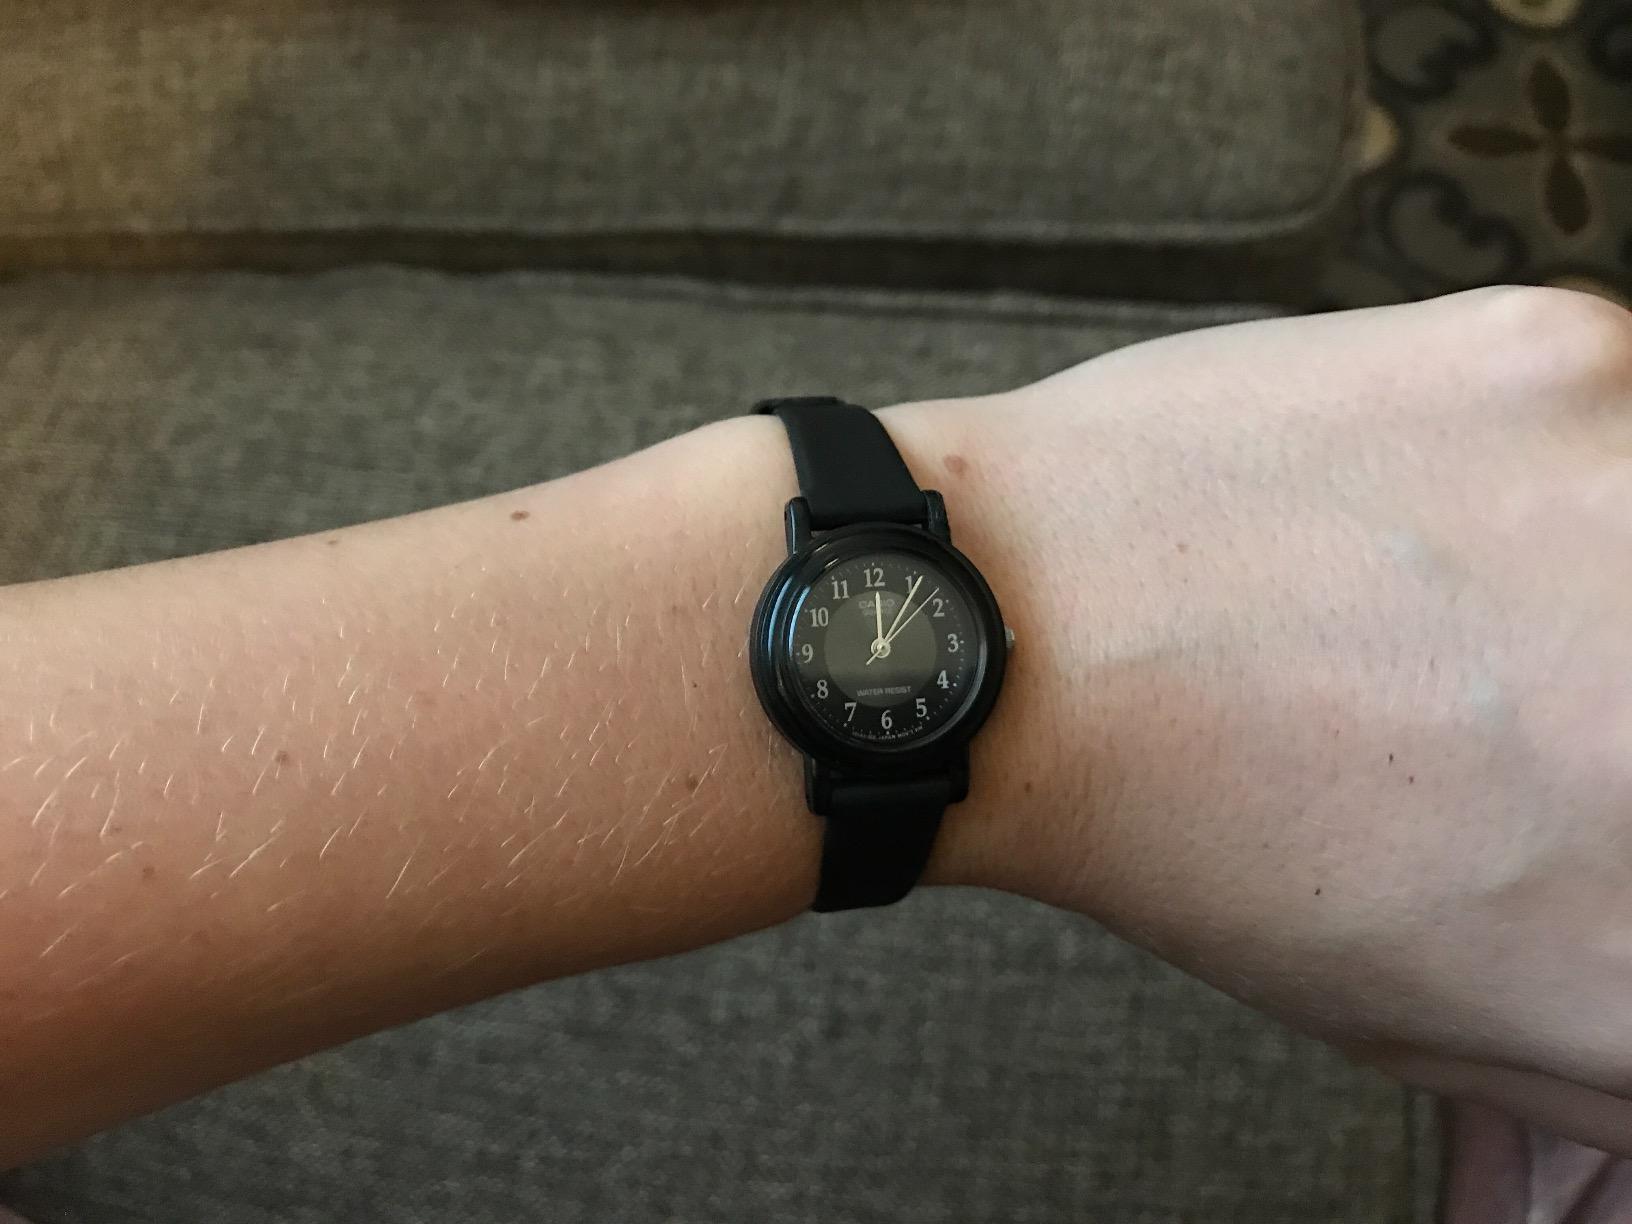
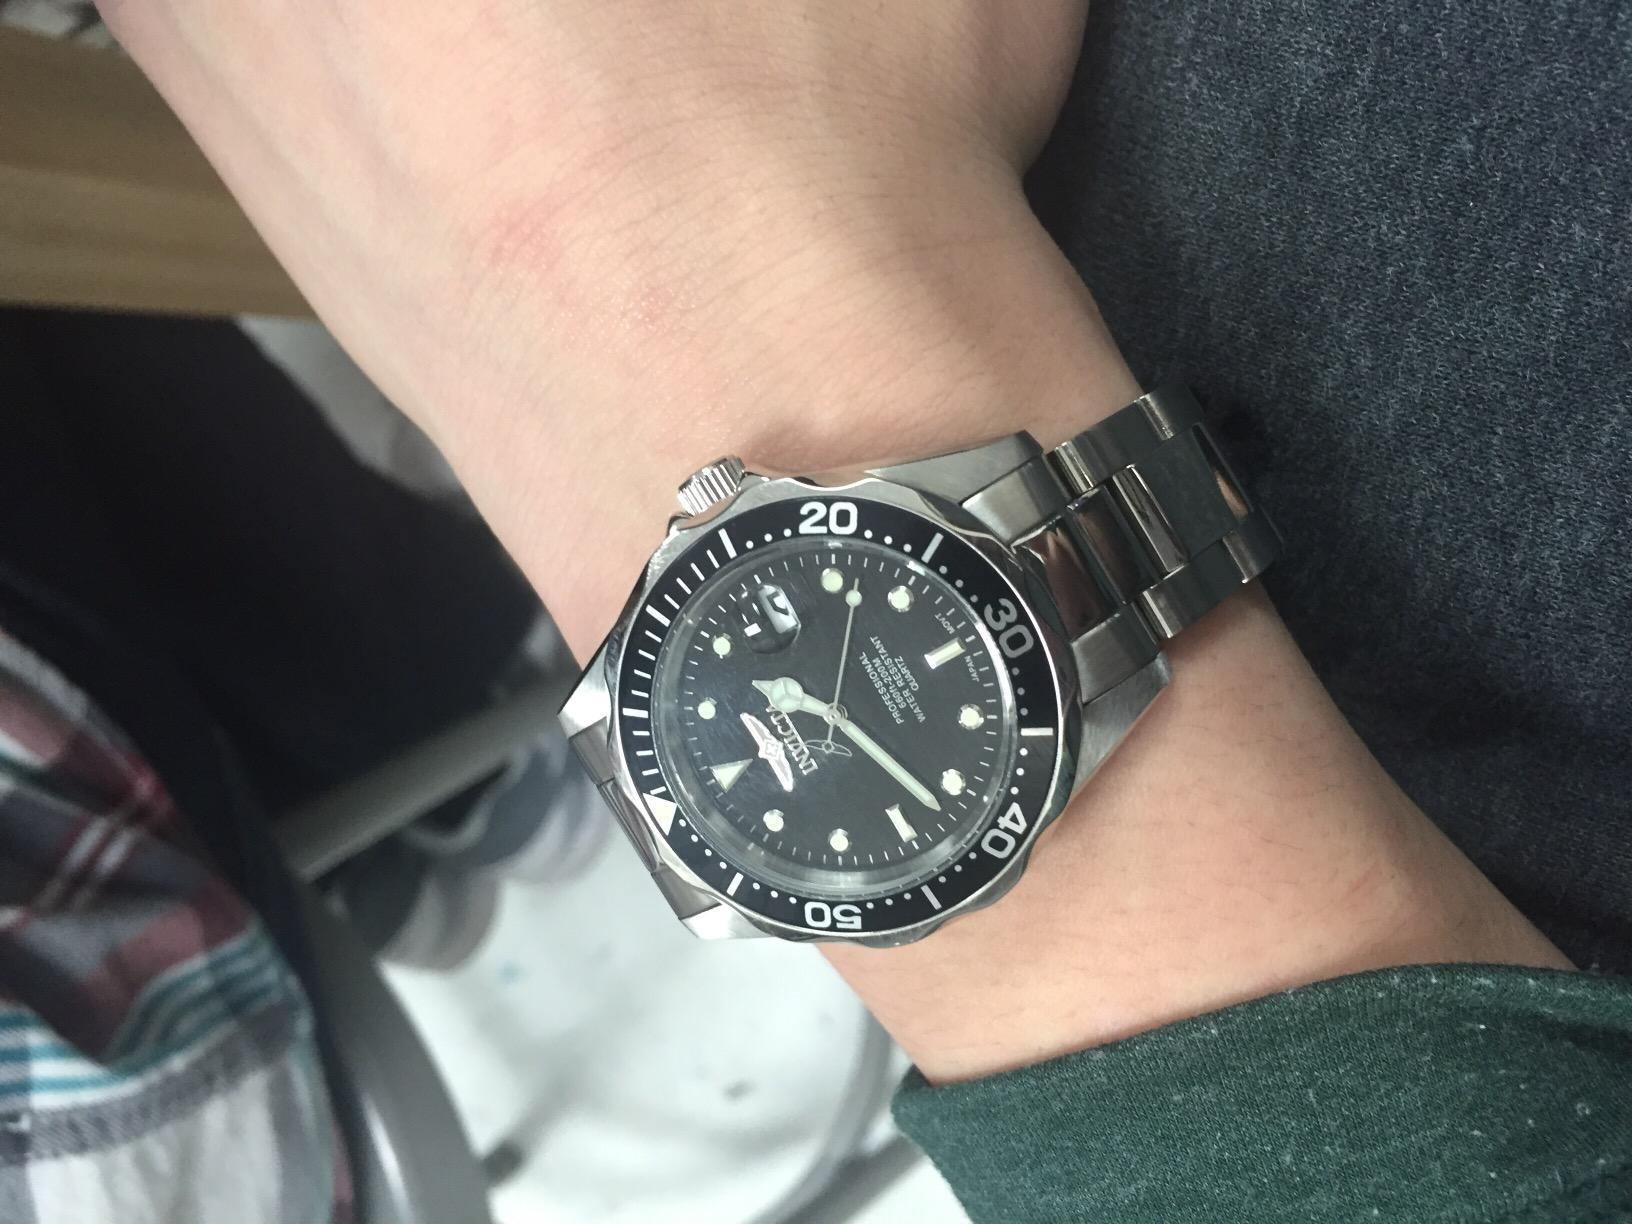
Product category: accessories_watch
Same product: no